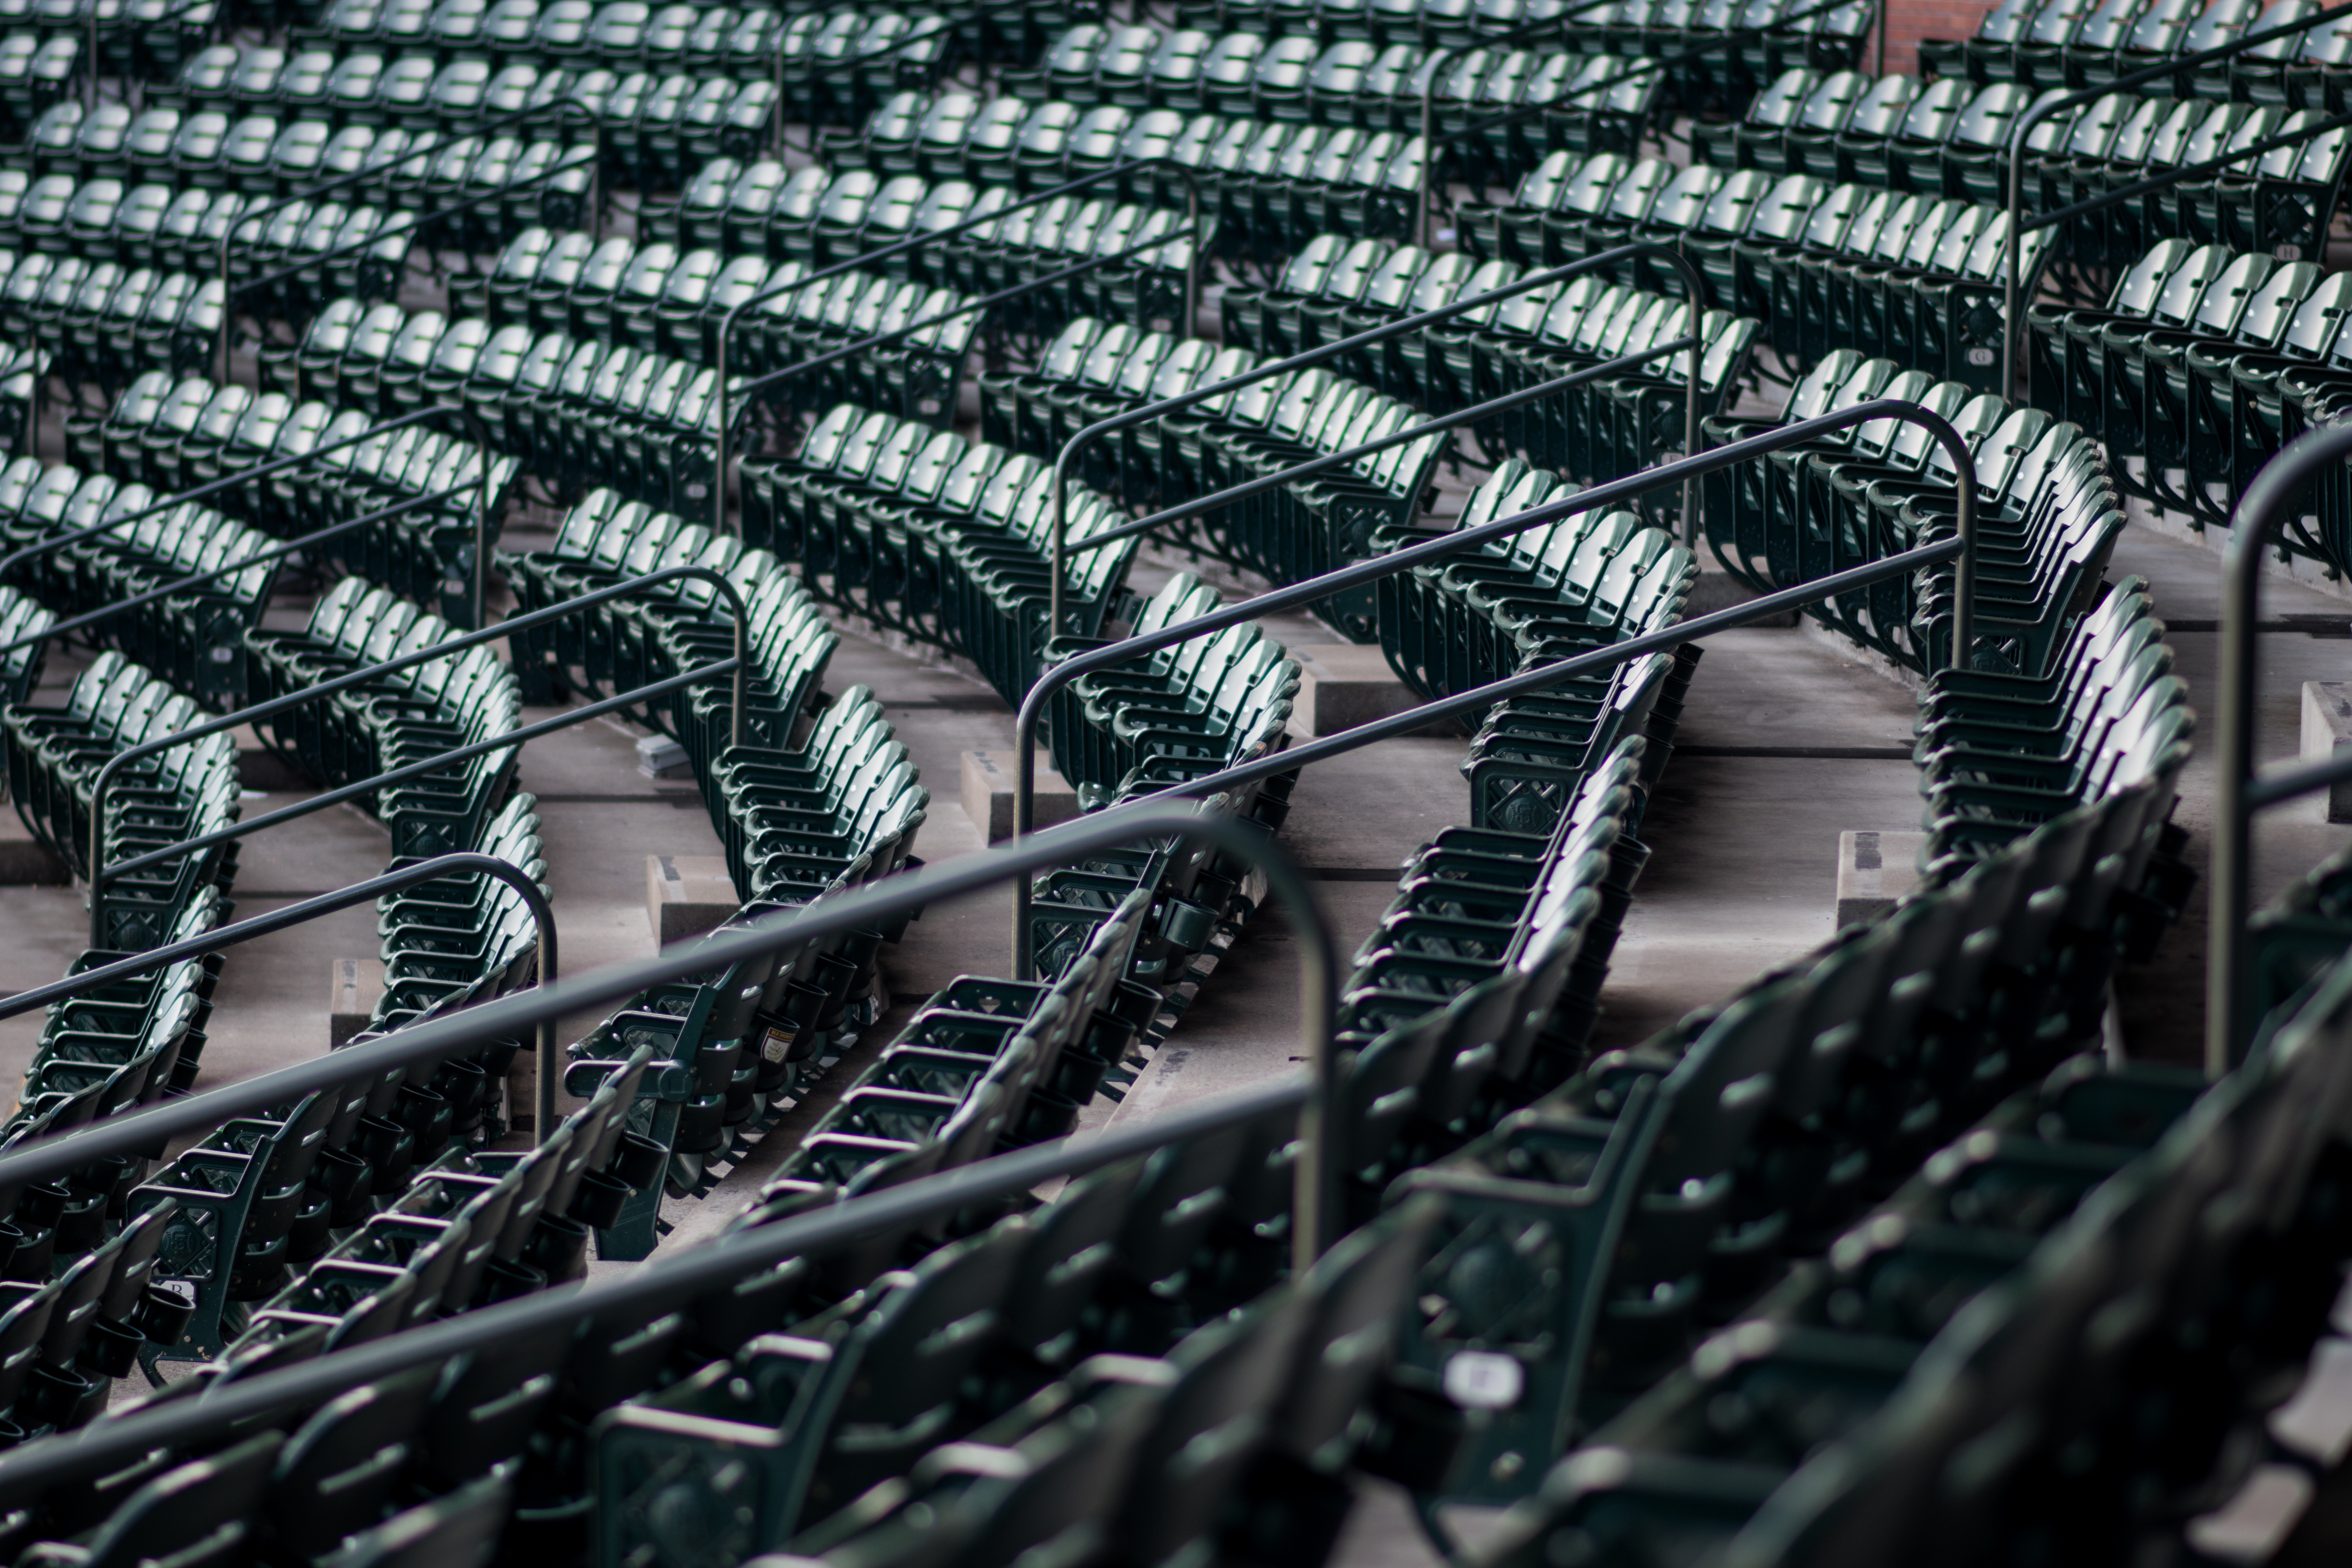
structure, track, pattern, line, empty, stadium, tire, arena, iron, seats, railings, sport venue, automotive tire